Henry Bowreman Foote

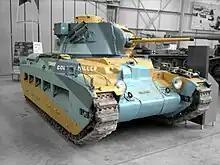
Matilda II tank at The Tank Museum, England, painted to represent a similar tank used by Lieutenant Colonel Foote

Shortly after this, Foote was captured and became a prisoner of war. However, he subsequently escaped and entered Switzerland in April 1944. It was only then that he learned he had been awarded the Victoria Cross. After a period as a General Staff Officer at Allied Forces Headquarters in 1944, he became second-in-command of the 9th Armoured Brigade in 1945.